Progressive Conservative Party of Canada

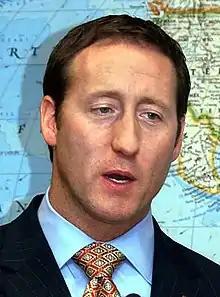
Peter MacKay

Following Mulroney's resignation, his successor as Tory leader and as prime minister was Kim Campbell, who led the party into the disastrous election of 1993. The Progressive Conservatives went from being the majority party to holding only two seats in the House of Commons, which was not enough to maintain official party status despite garnering 16% of the popular vote. It was the worst defeat ever suffered for a governing party at the federal level; the 151-seat loss far exceeded the 95 seats lost by the Liberals in 1984. The party's western supporters transferred virtually "en masse" to Reform, most of its Quebec supporters split between the sovereigntist Bloc Québécois and the Liberals, and most of its Ontario and Atlantic supporters bolted for the Liberals. Even though the Progressive Conservatives finished third in the popular vote (just percentage points behind Reform), their support was spread out across the entire country and was not concentrated in enough areas to translate into more seats. By contrast, the Bloc managed to capture Official Opposition status with 54 seats despite running candidates only in Quebec, while Reform finished third in the seat count despite being virtually nonexistent east of Manitoba.